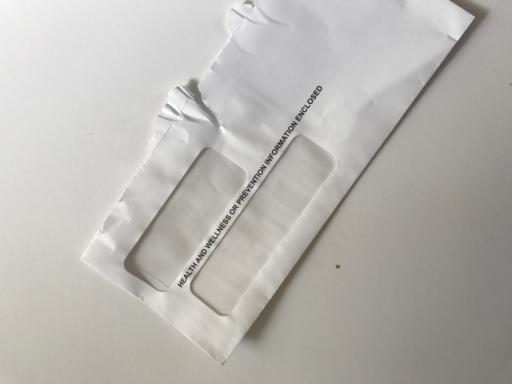
Waste category: paper